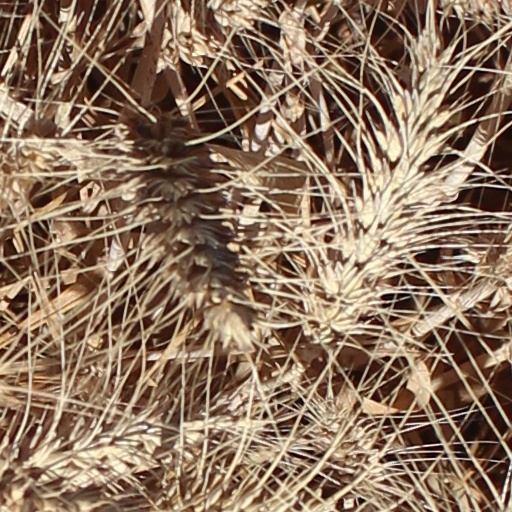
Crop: wheat